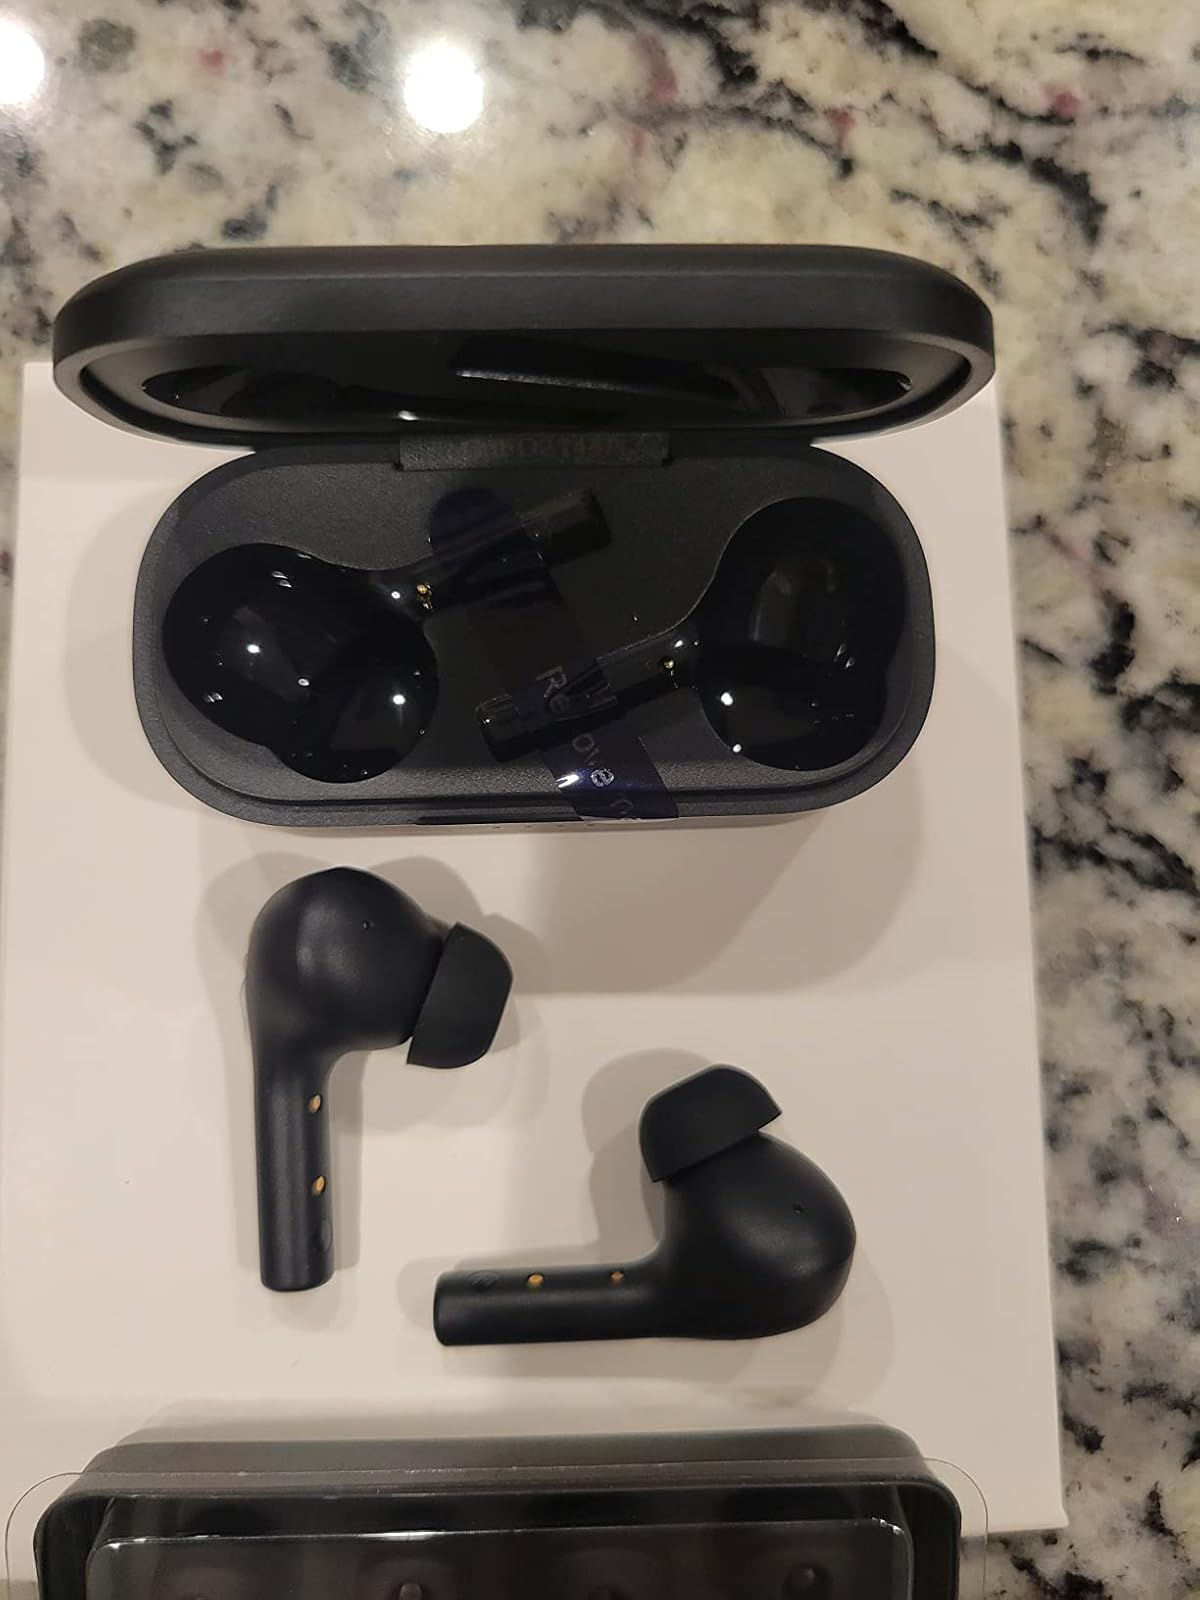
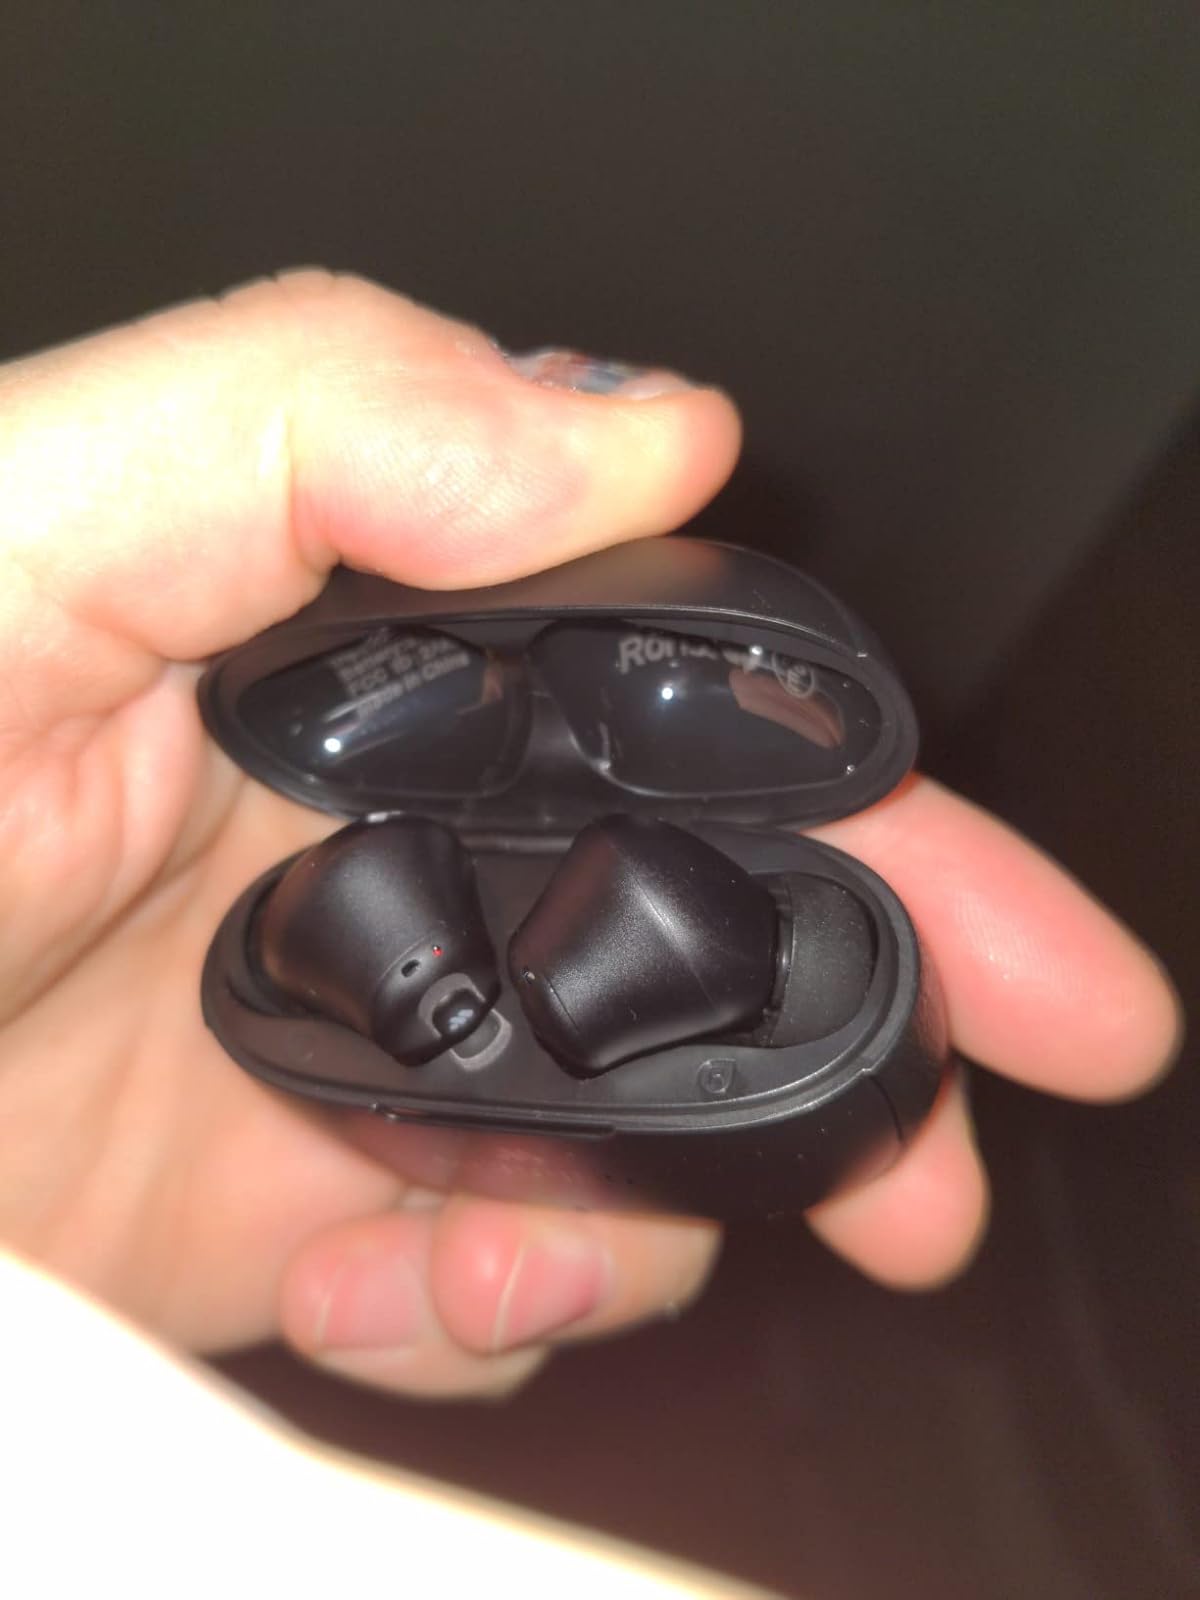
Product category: earbuds
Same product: no